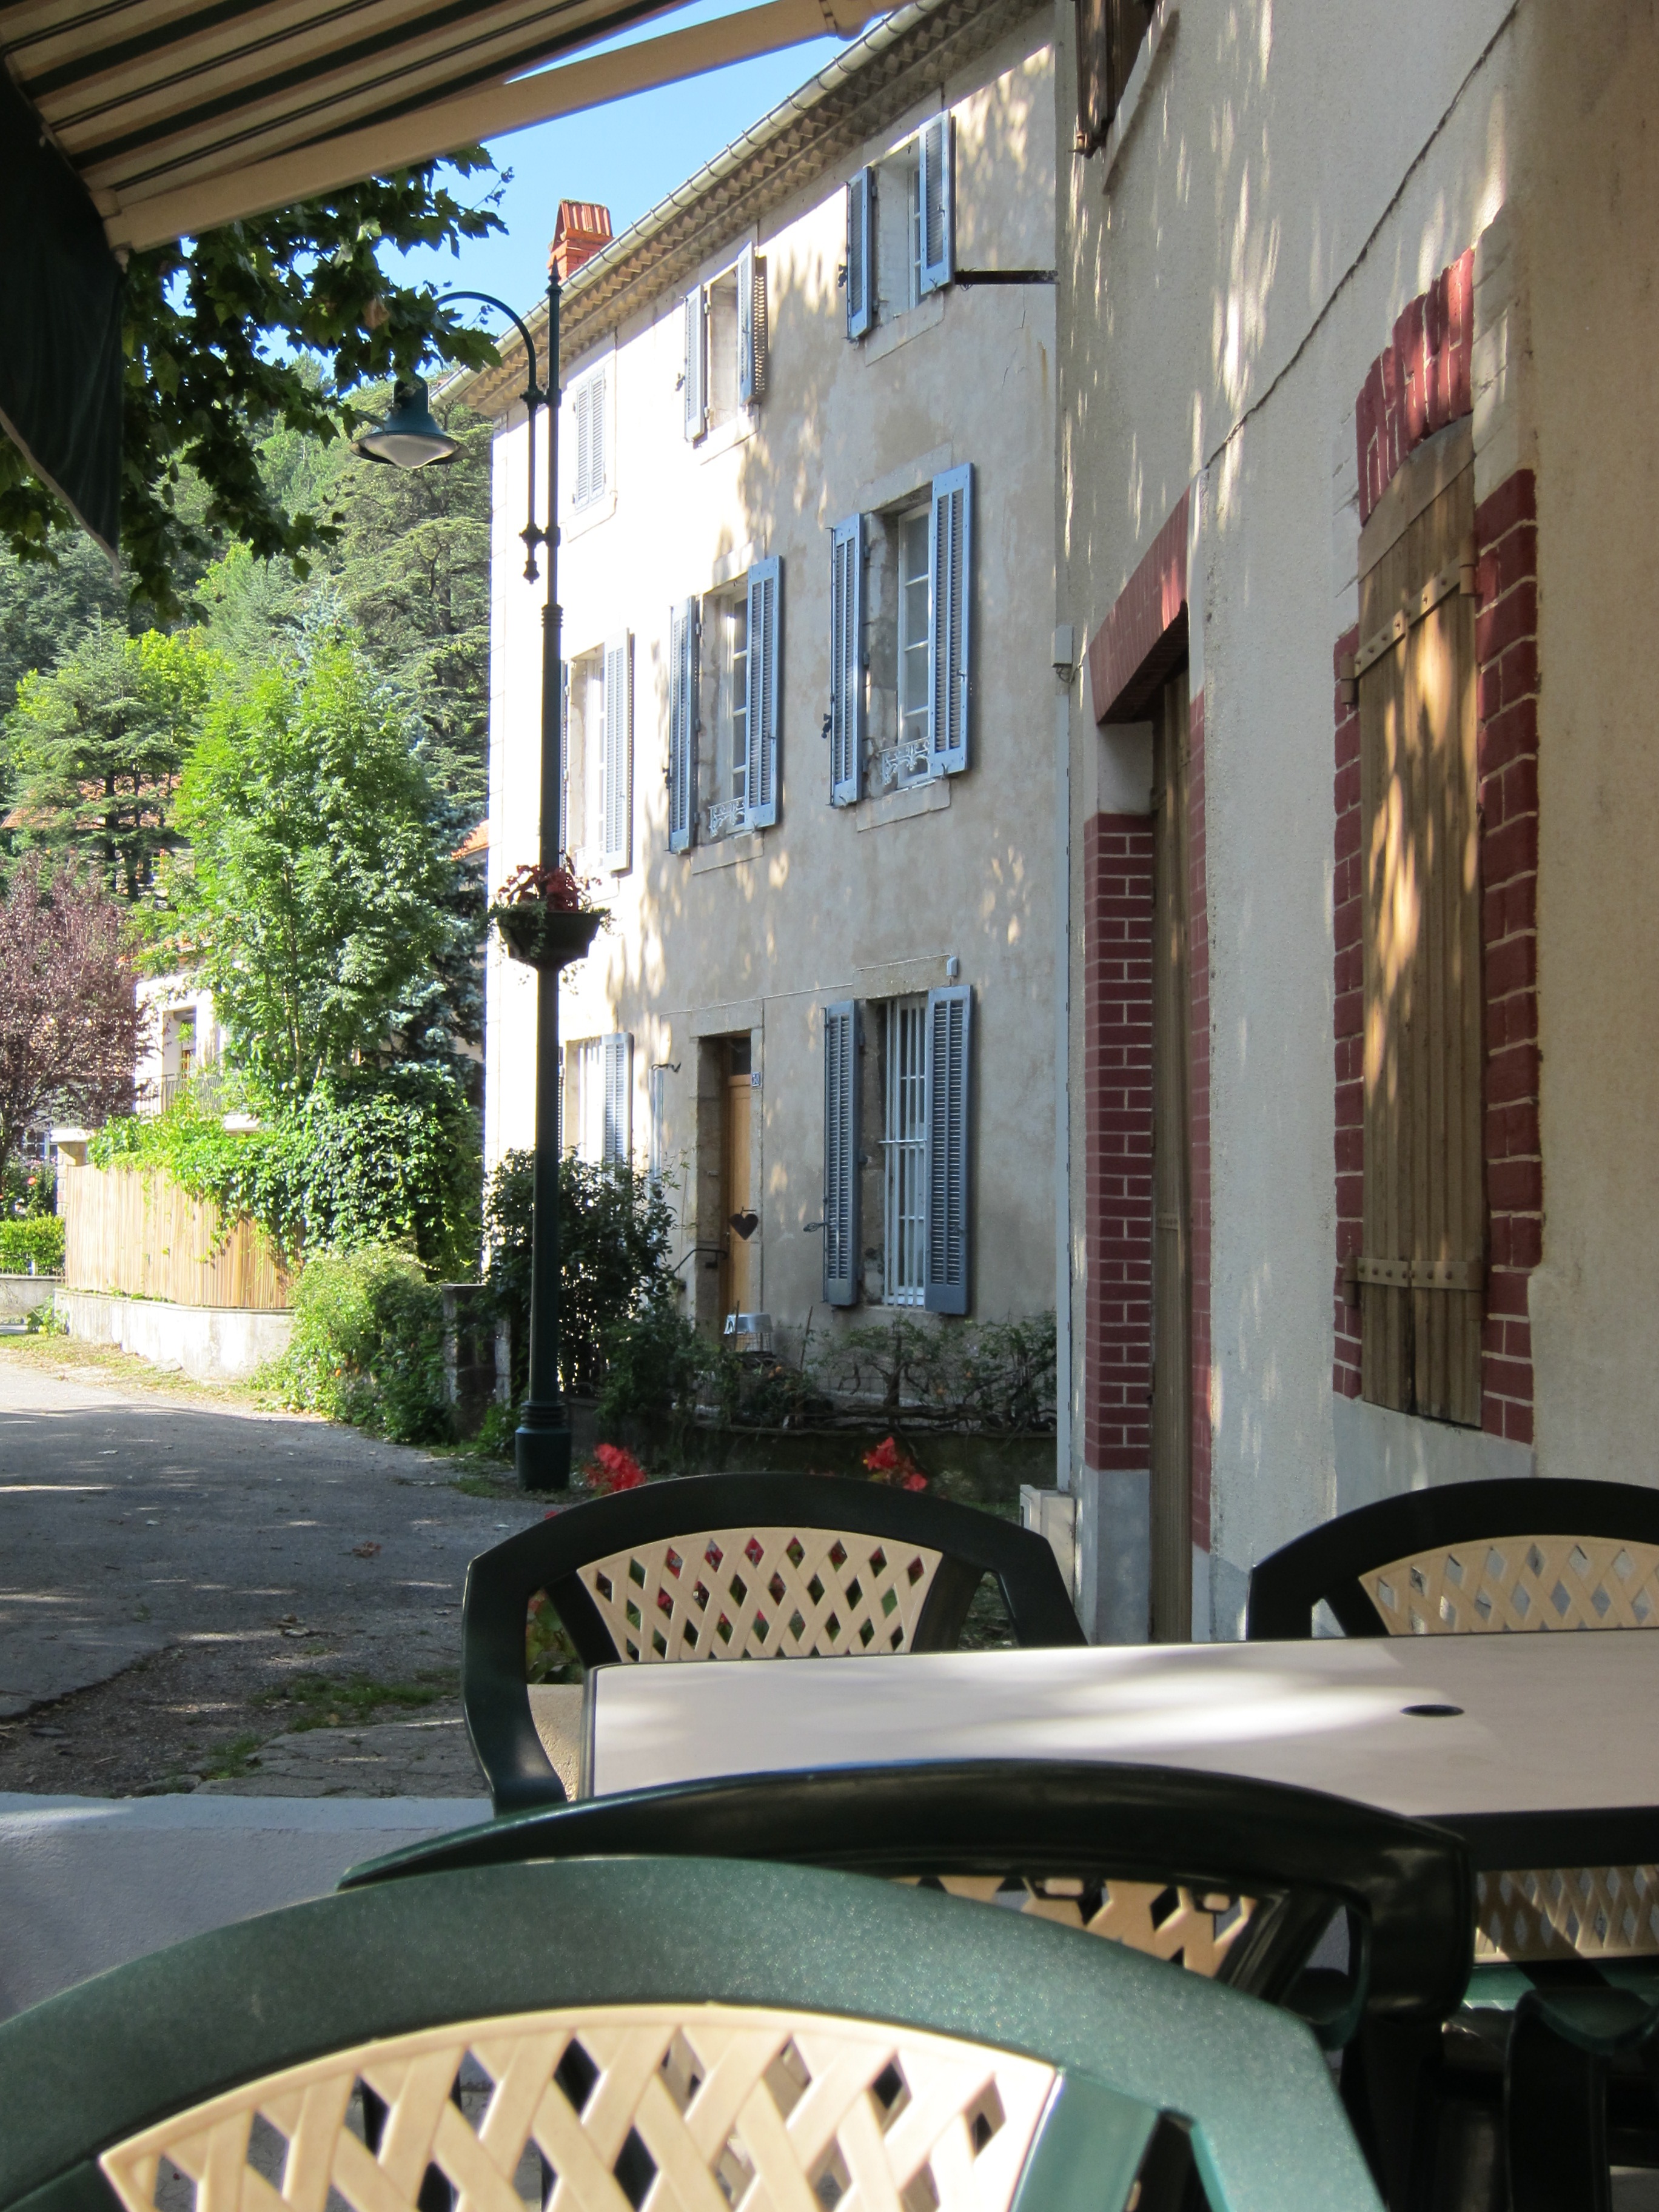
coffee, architecture, road, street, house, building, restaurant, home, property, apartment, estate, cevennes, coffee terrace, g nolhac